George Montbard

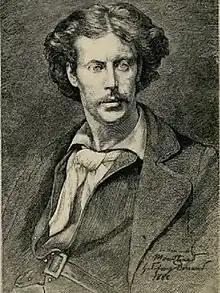
1886 portrait by Godefroy Durand

George Montbard, real name Charles Auguste Loye (2 August 1841 – 5 August 1905) was a French artist, illustrator and caricaturist who signed his work "G. Montbard".